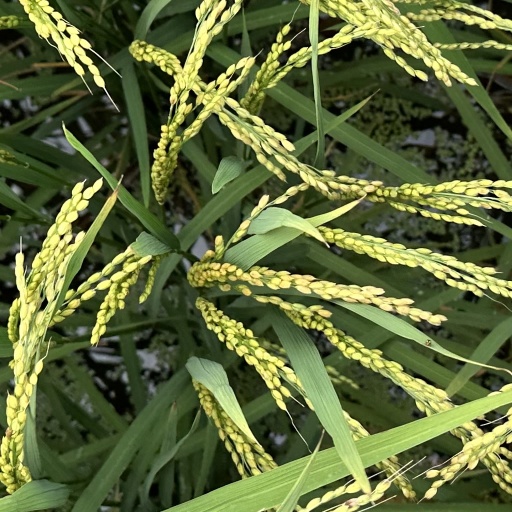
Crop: rice